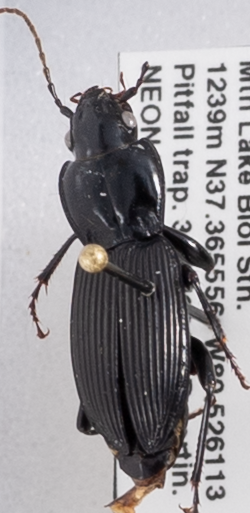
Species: Pterostichus coracinus
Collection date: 2018-07-31
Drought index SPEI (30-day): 0.41
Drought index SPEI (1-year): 0.428
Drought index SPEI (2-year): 0.476